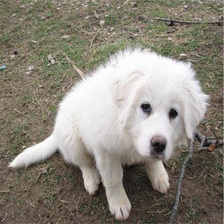
Species: dog
Breed: great pyrenees